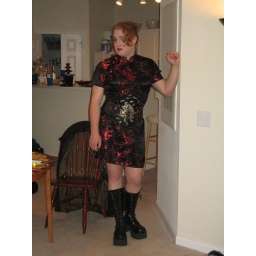
Lovely boy in a dress 3